Syro-Hittite states

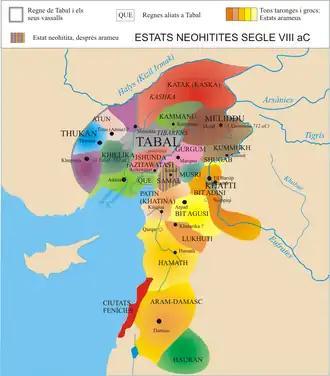
Various Luwian and Aramean (orange shades) in the 8th century BCE

The Syro–Hittite states may be divided into two groups: a northern group where Hittite rulers remained in power, and a southern group where Aramaeans came to rule from about 1000 BCE. These states were highly decentralised structures; some appear to have been only loose confederations of sub-kingdoms.